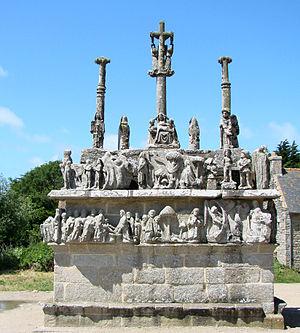
Le calvaire de Notre-Dame de Tronoën.XVème siècle.